WR 25

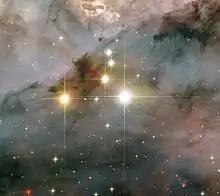
WR 25 is the brightest star in the image. The orange star to its left is a foreground object.

The primary star of the WR 25 system is approximately 2.4 million times brighter than the Sun and illuminates the far southern end of the Trumpler 16 cluster. The model used to derive the stellar parameters is unsuitable for use in binary systems with the authors noting that the companion contributes more than 15% of the system luminosity, so the luminosity is highly uncertain. Earlier estimates based on measurements of the ionising flux produced values around 1.5 million times the sun, with correspondingly lower estimates for other physical data.